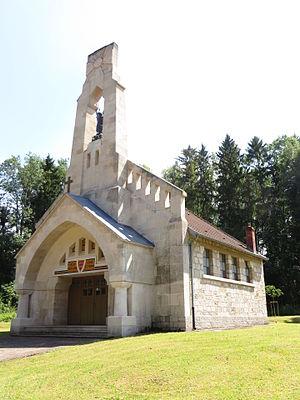
Ornes La chapelle saint Michel
Ornes est une commune française située dans le département de la Meuse, en région Grand Est.